Italian Renaissance painting

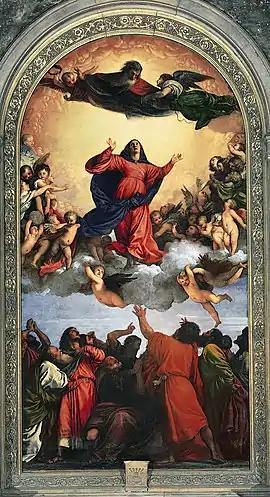
whose dynamic three-tier composition and colour scheme established him as the preeminent painter north of Rome.

In 1477 Pope Sixtus IV replaced the derelict old chapel at the Vatican in which many of the papal services were held. The interior of the new chapel, named the Sistine Chapel in his honour, appears to have been planned from the start to have a series of 16 large frescoes between its pilasters on the middle level, with a series of painted portraits of popes above them.